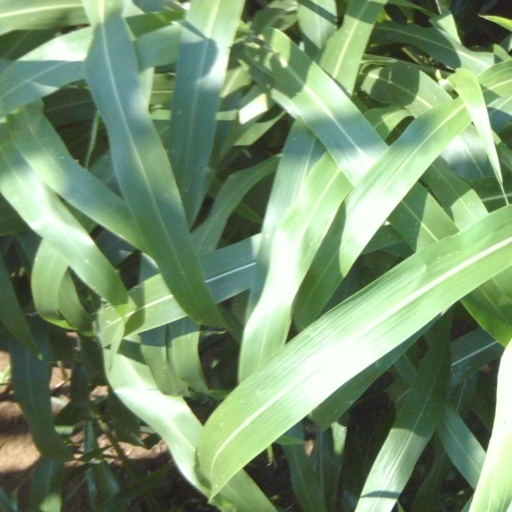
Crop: sorghum